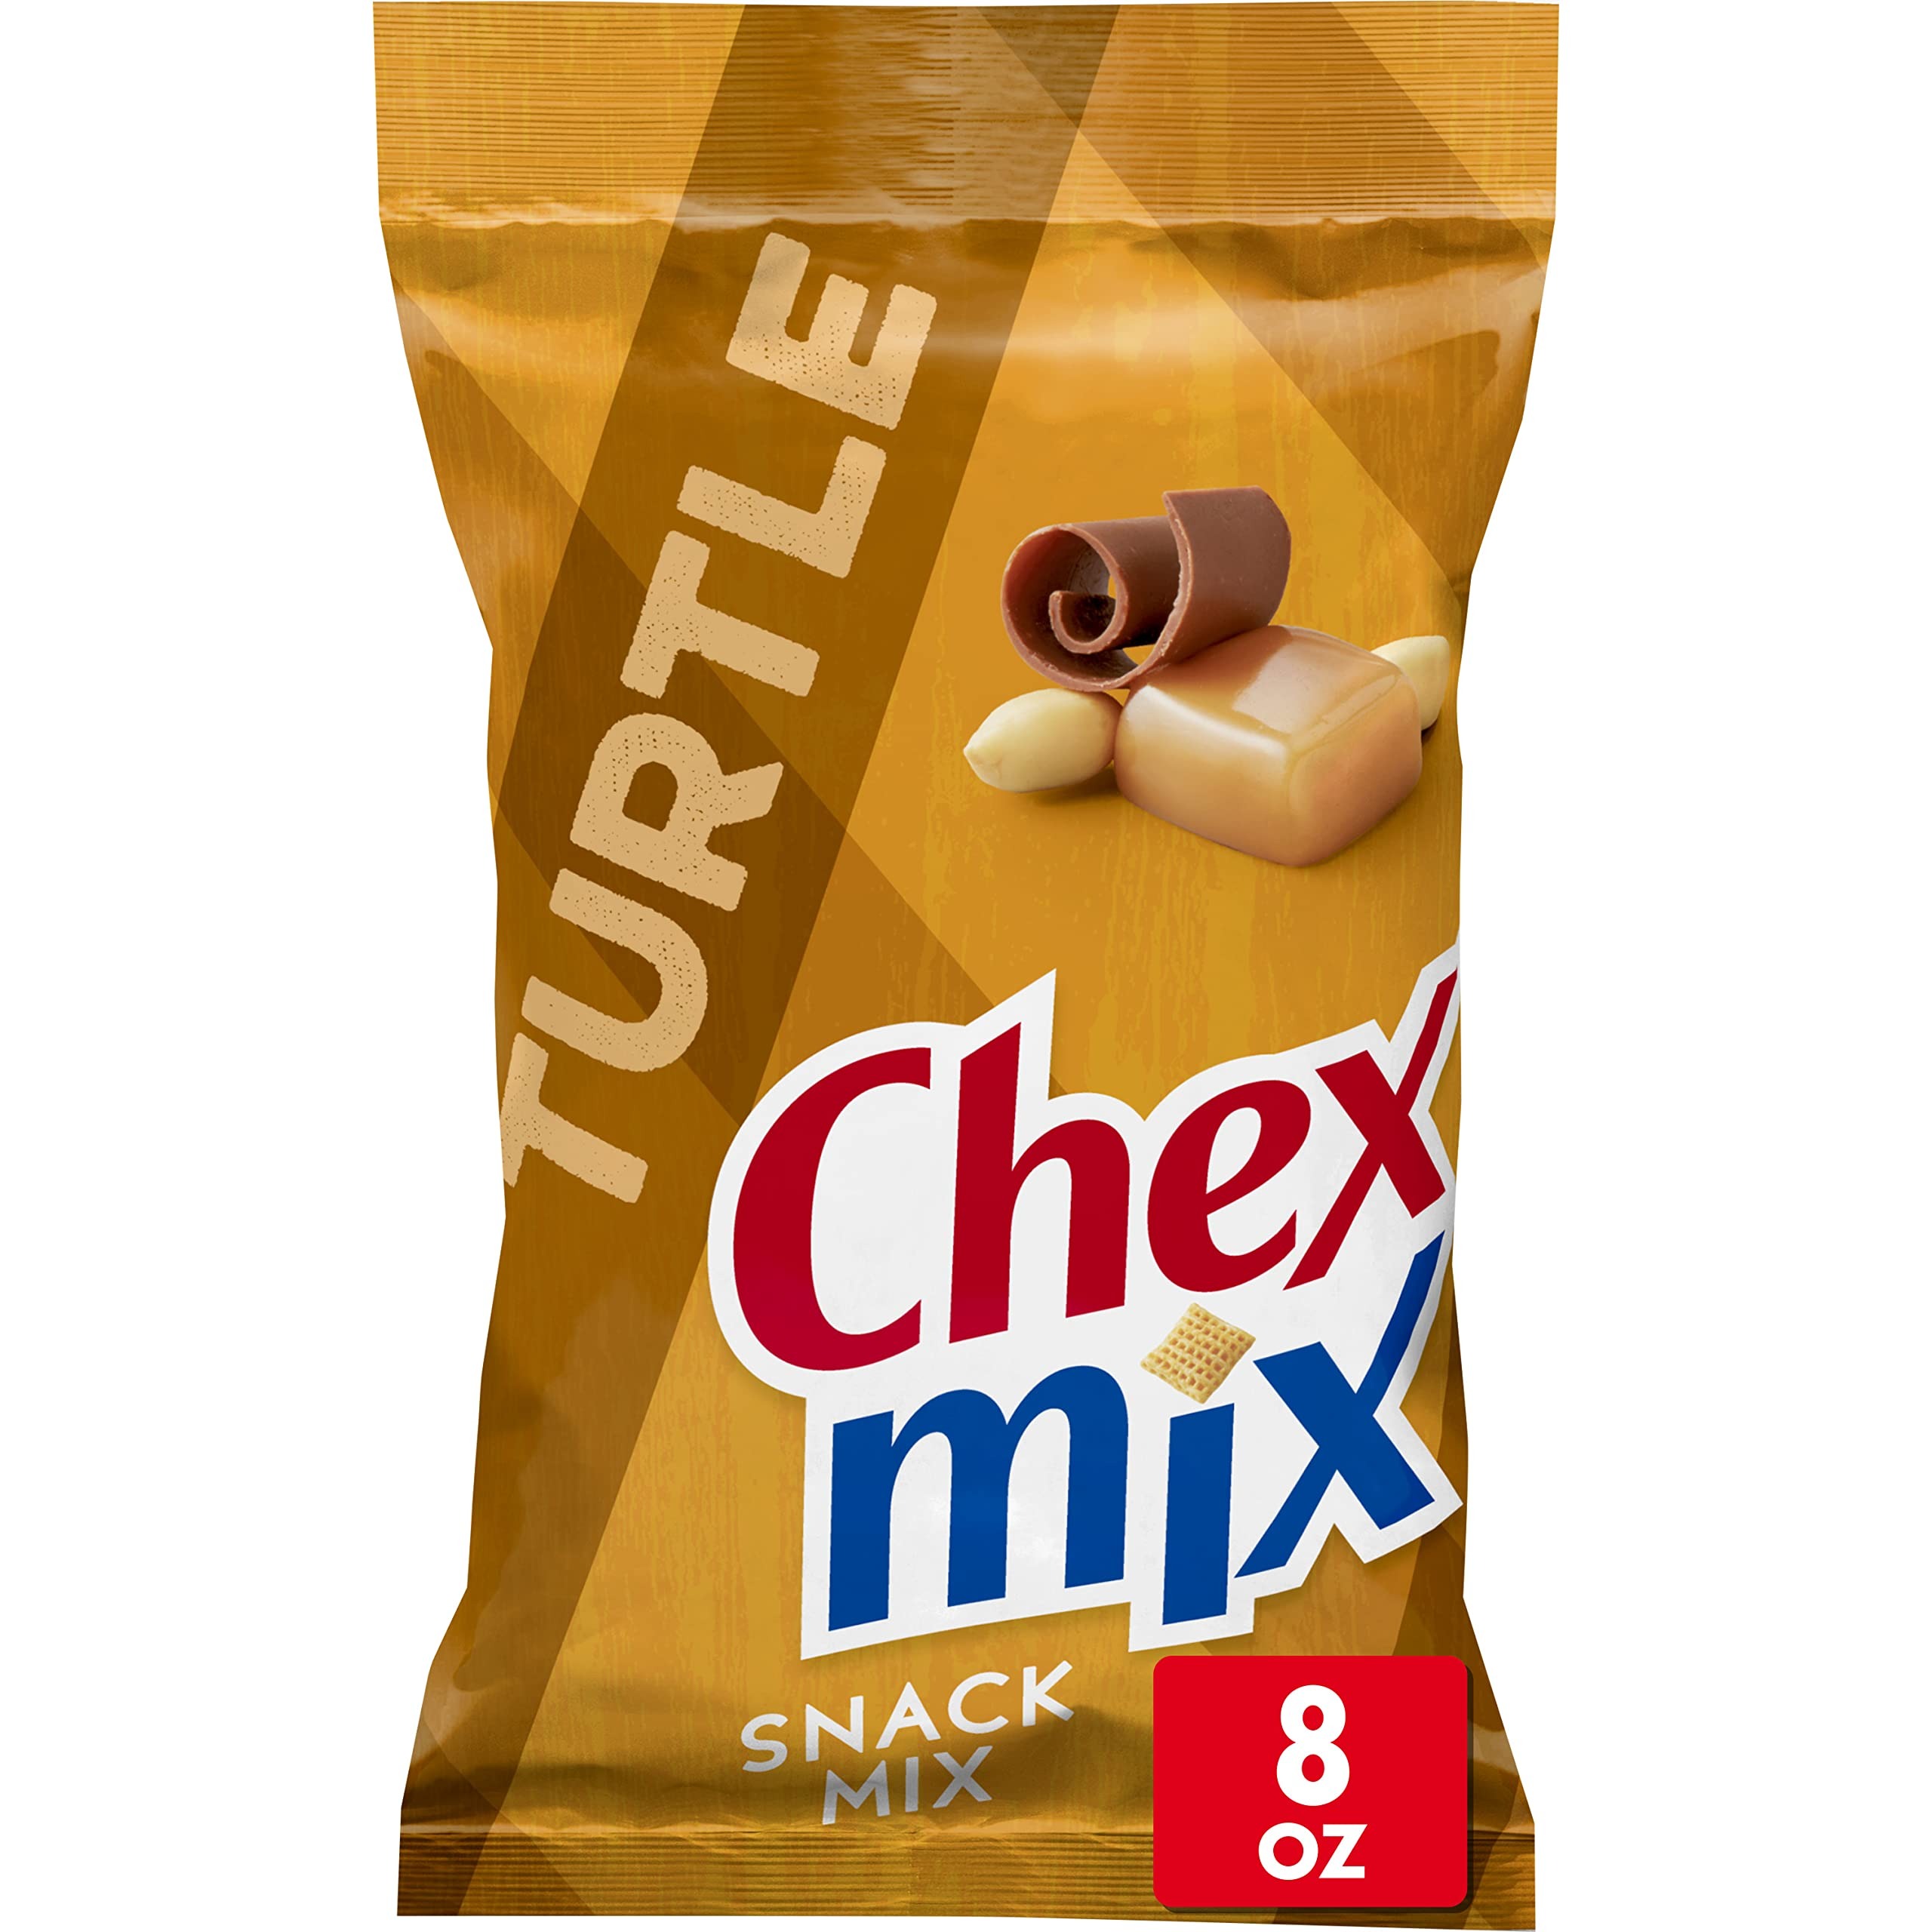
Item Name: Chex Mix Indulgent Turtle Snack Mix, 8 oz (Pack of 6)
Bullet Point 1: CHEX MIX: Loaded with fun, flavorful shapes of Chex, pretzels, rye chips, breadsticks and more
Bullet Point 2: SNACK MIX: Endless taste and texture combinations make it the perfect snack for get-togethers of all shapes and sizes
Bullet Point 3: 60% LESS FAT: Chex Mix contains 60% less fat than regular potato chips
Bullet Point 4: PICK YOUR FLAVOR: Traditional, Cheddar, Bold and many more
Bullet Point 5: BOX CONTAINS: 1 box, 8 oz
Product Description: Chex Mix - Chocolate Turtle combines the great taste of chocolate with Chex pieces, pretzels, and nuts to create an amazing, indulgent taste experience. And with 50 percent less fat than regular potato chips, you can feel better about snacking.
Value: 48.0
Unit: Ounce

Price: 28.4